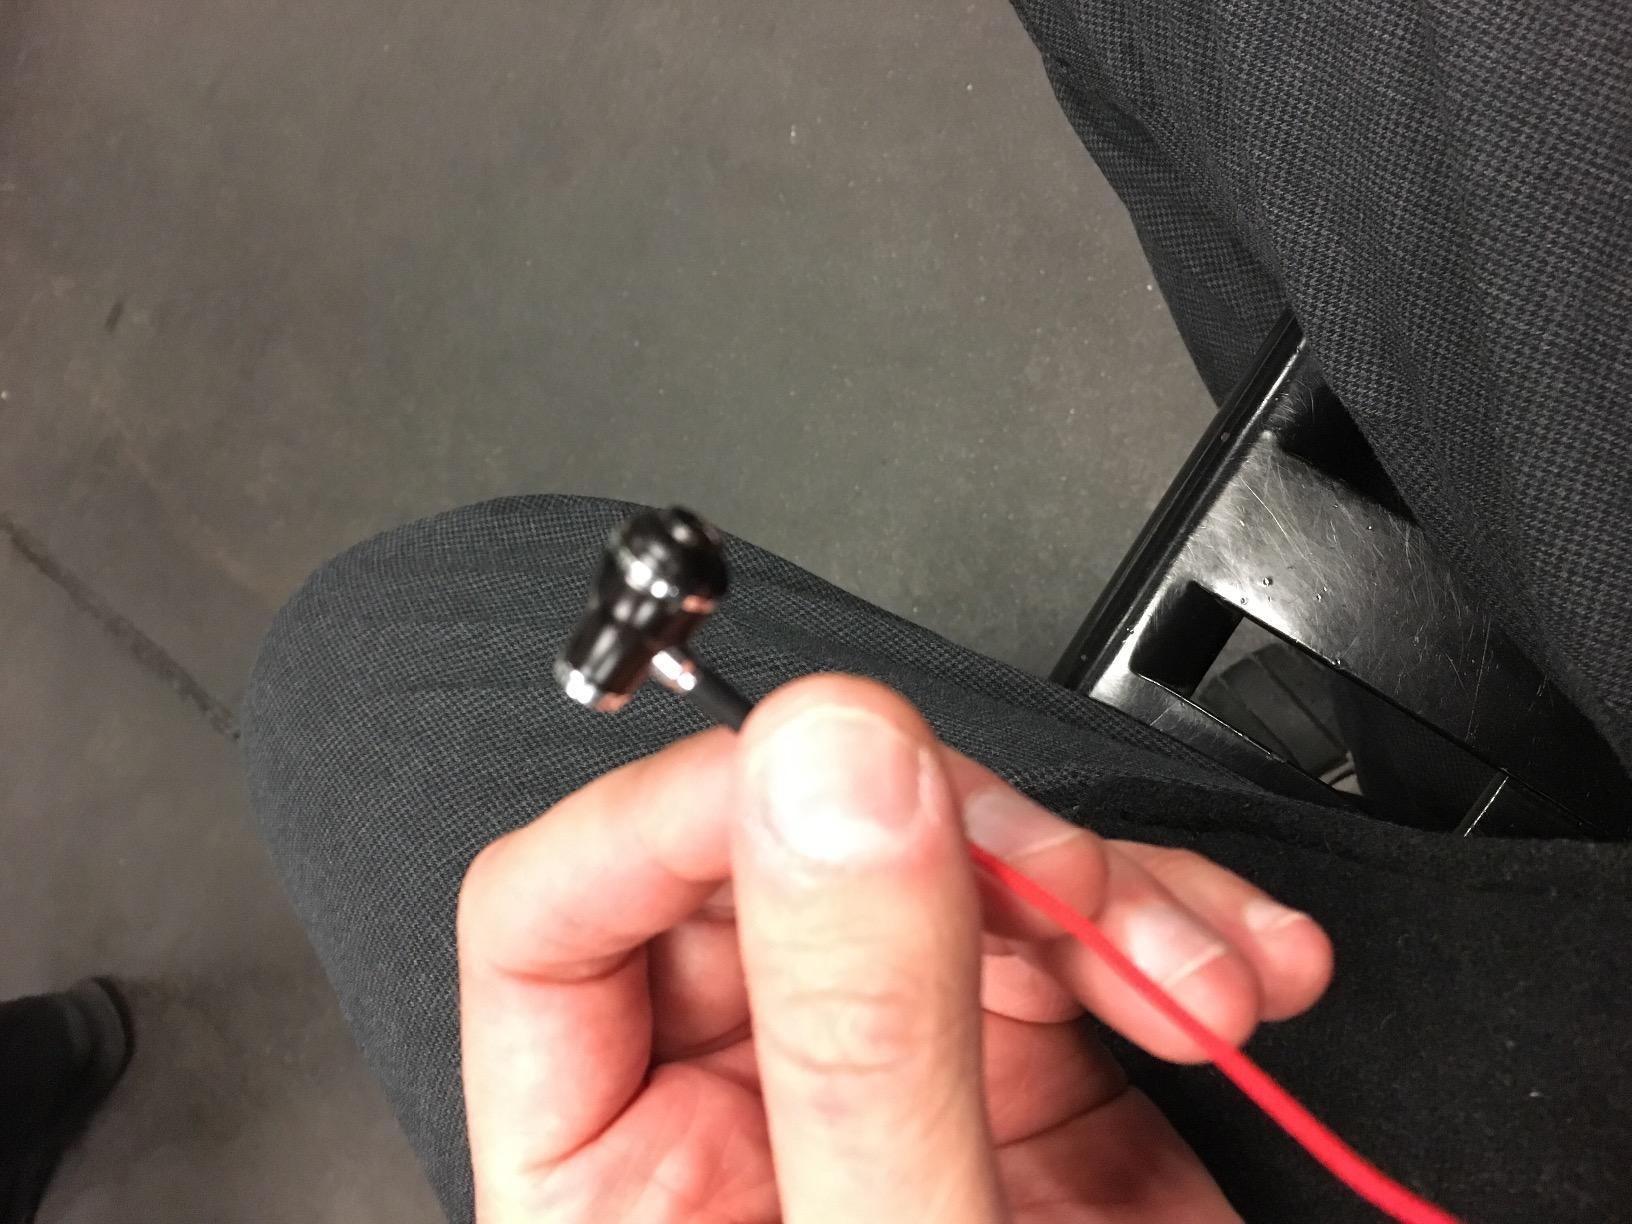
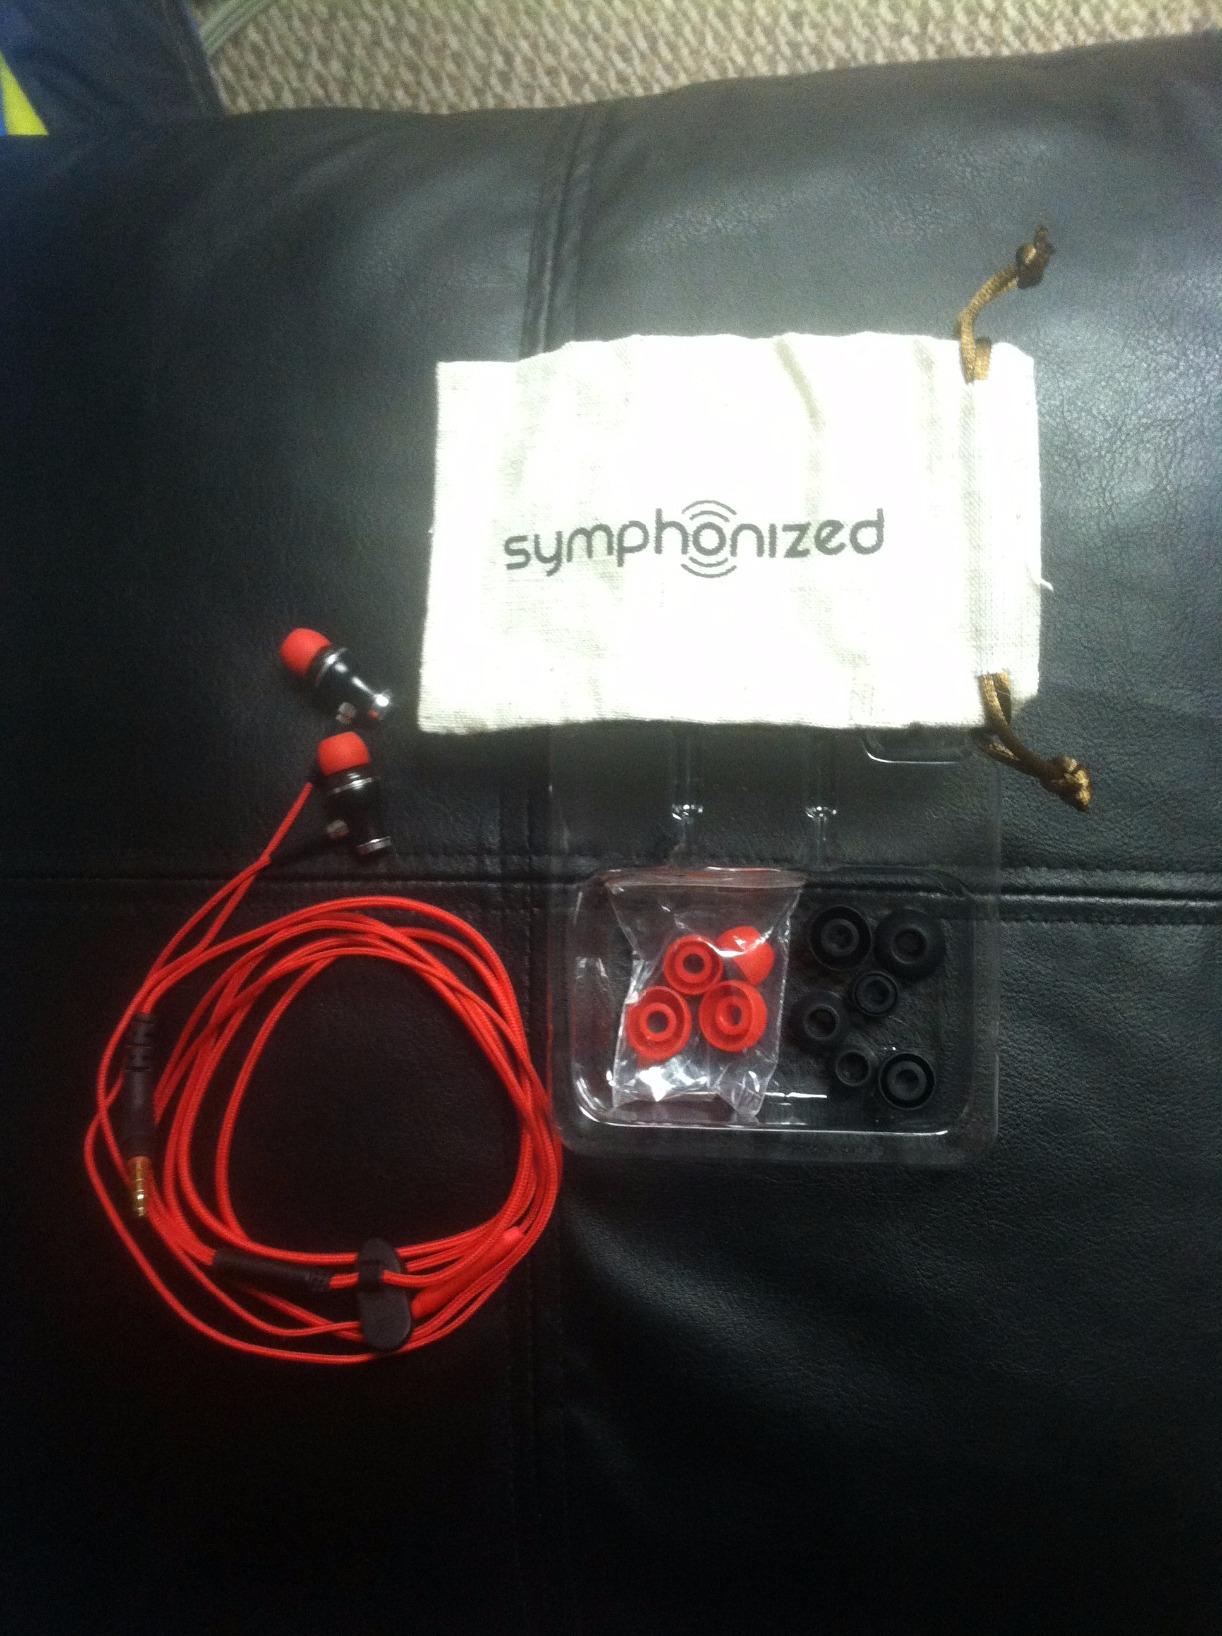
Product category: headphones
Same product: yes